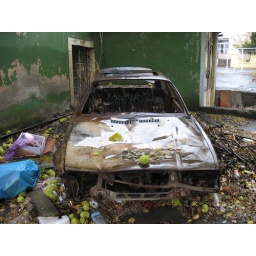
old car in the street